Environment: real
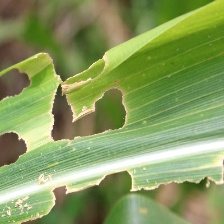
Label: fall_armyworm